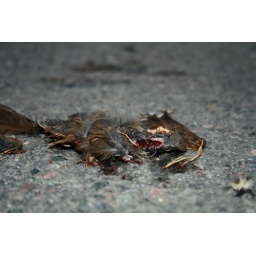
a bird who's been hit by a car